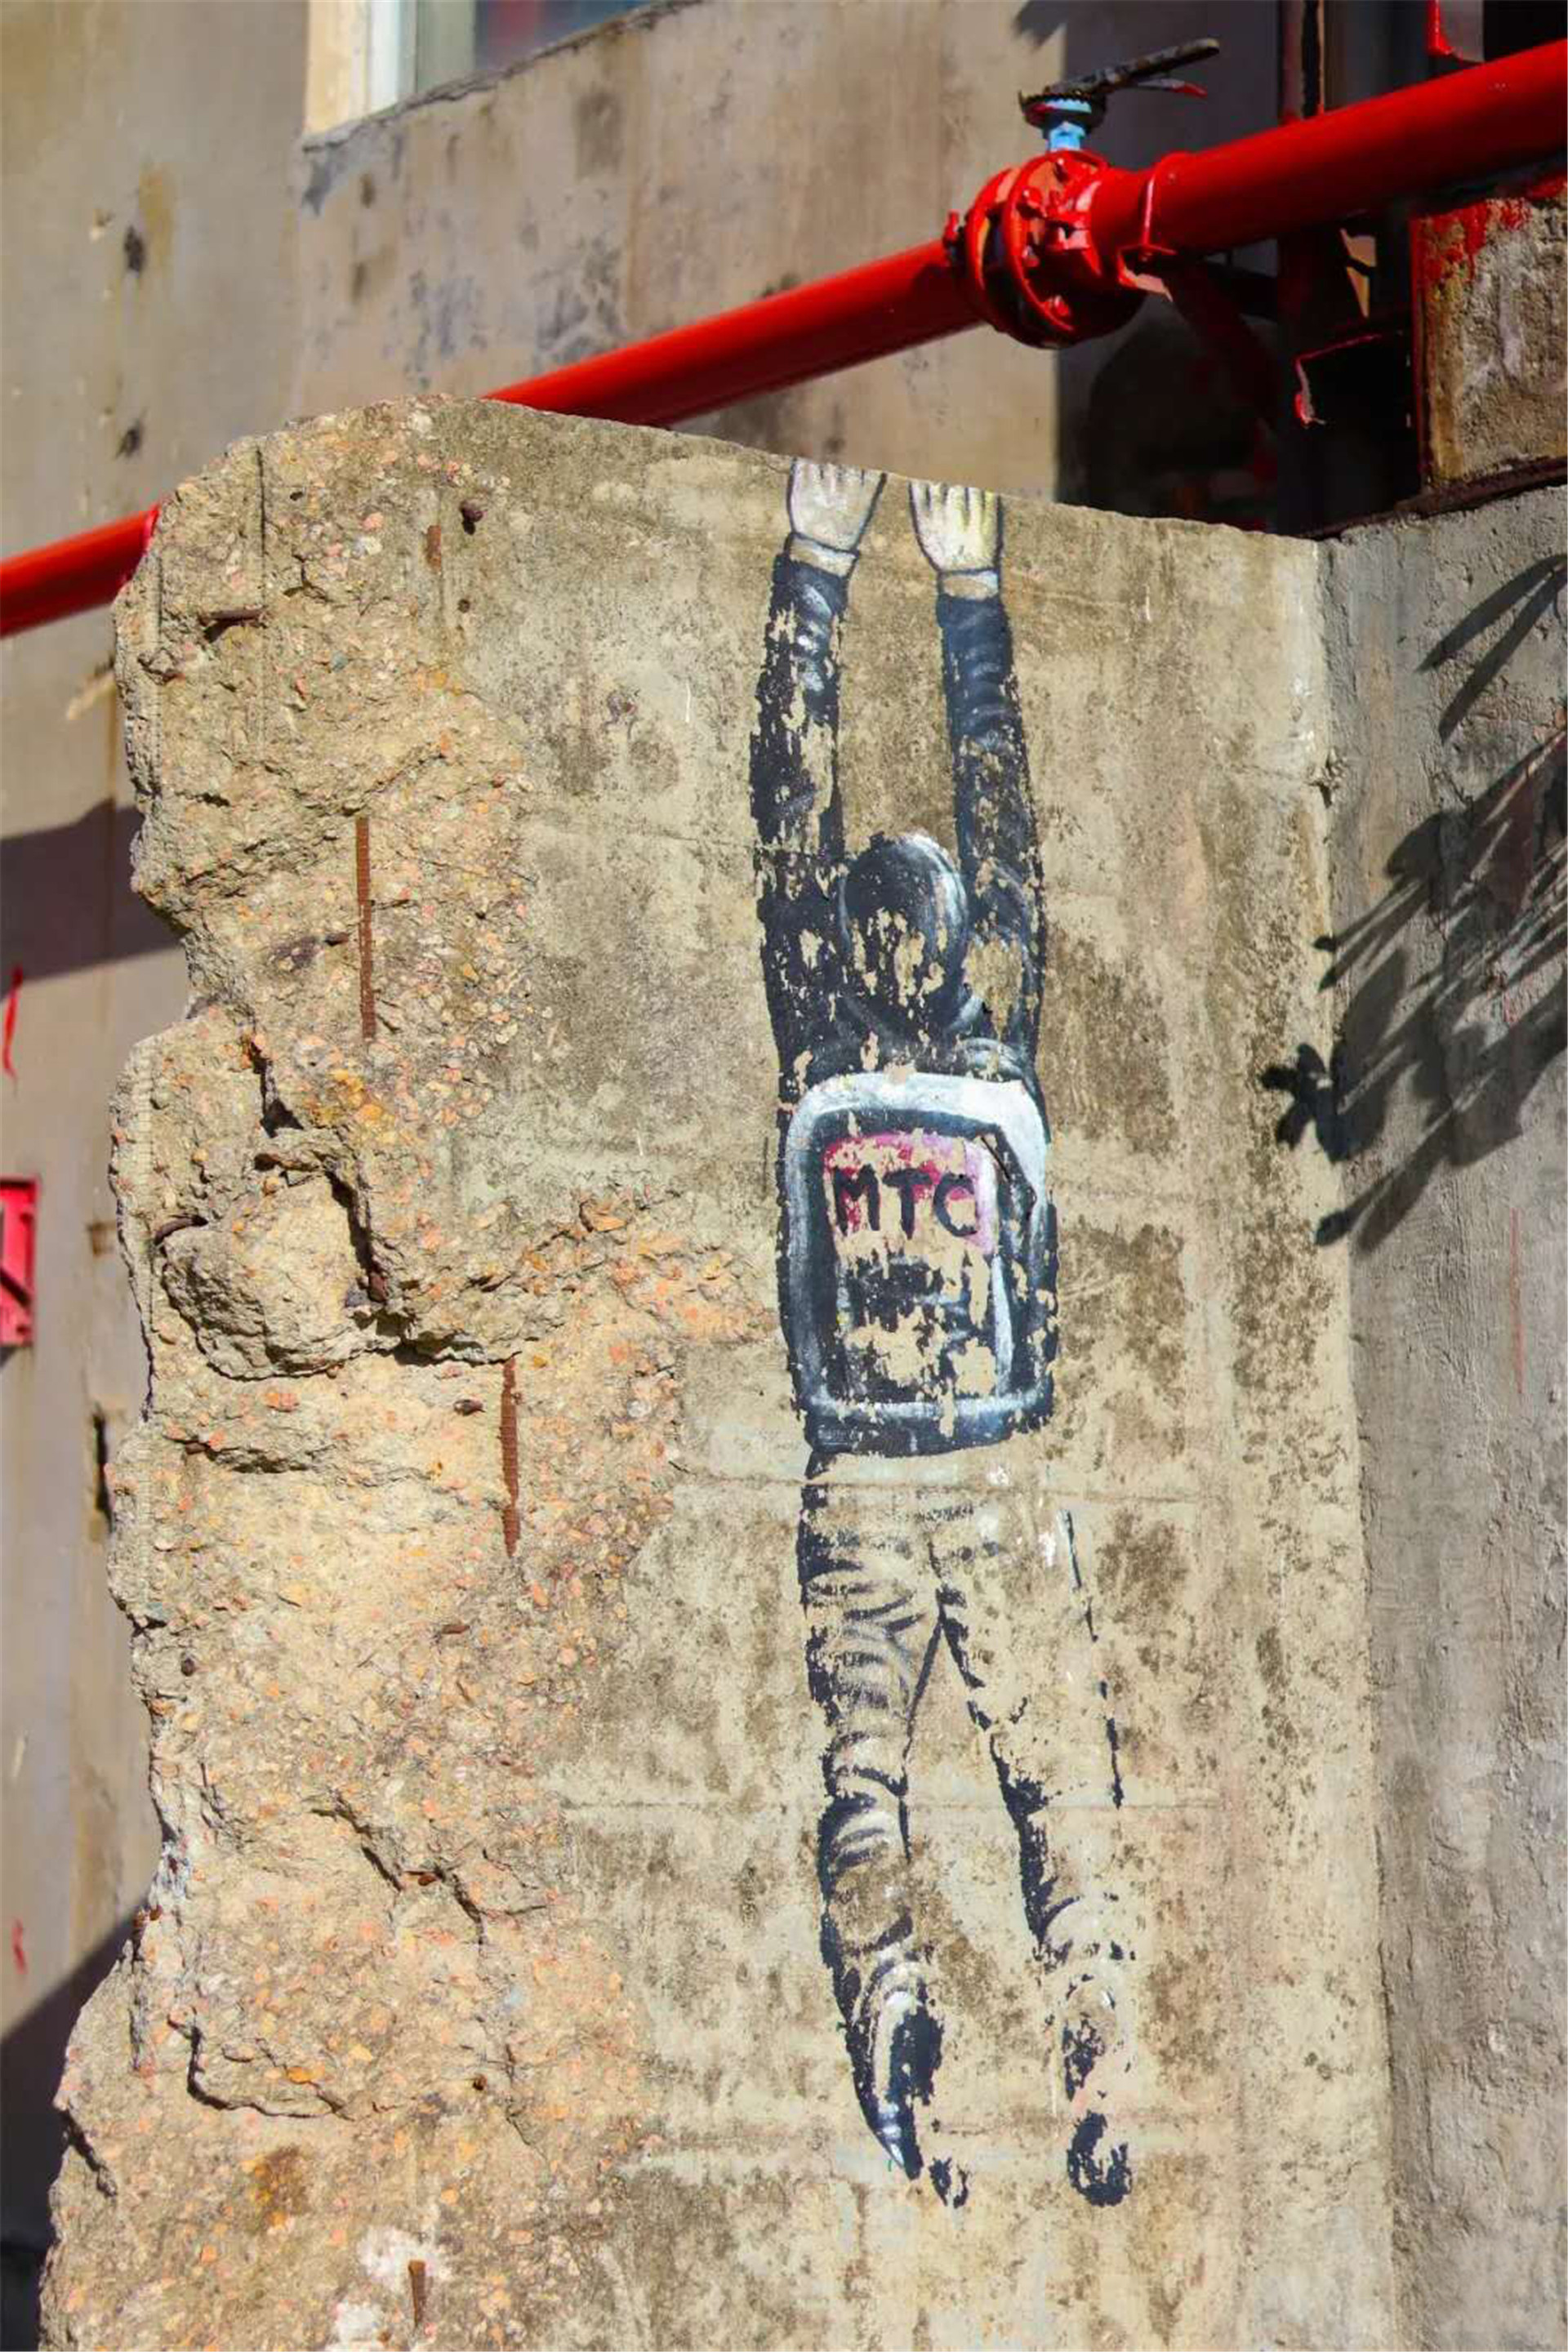
art, street art, wall, visual arts